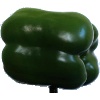
Label: Pepper Green 1